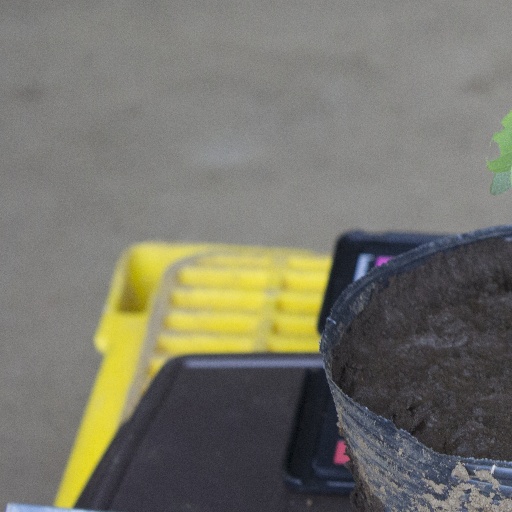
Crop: soybean